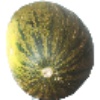
Label: Melon Piel de Sapo 1